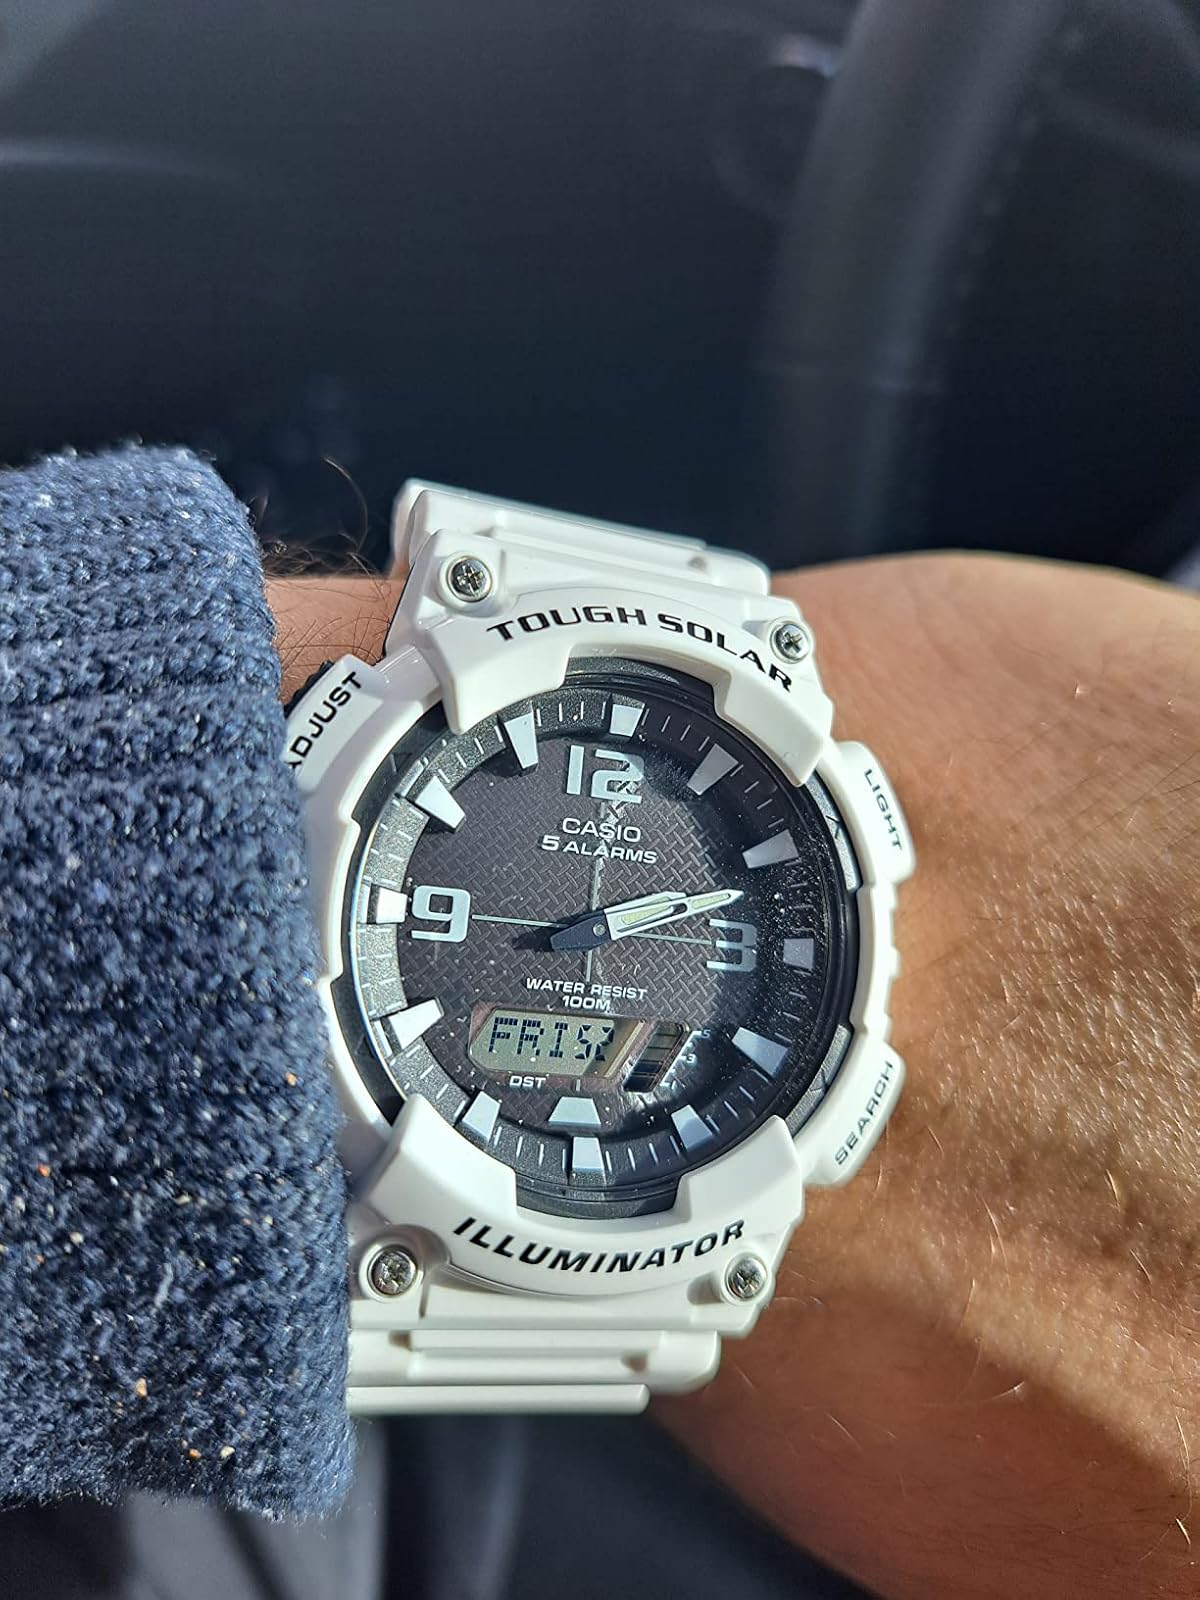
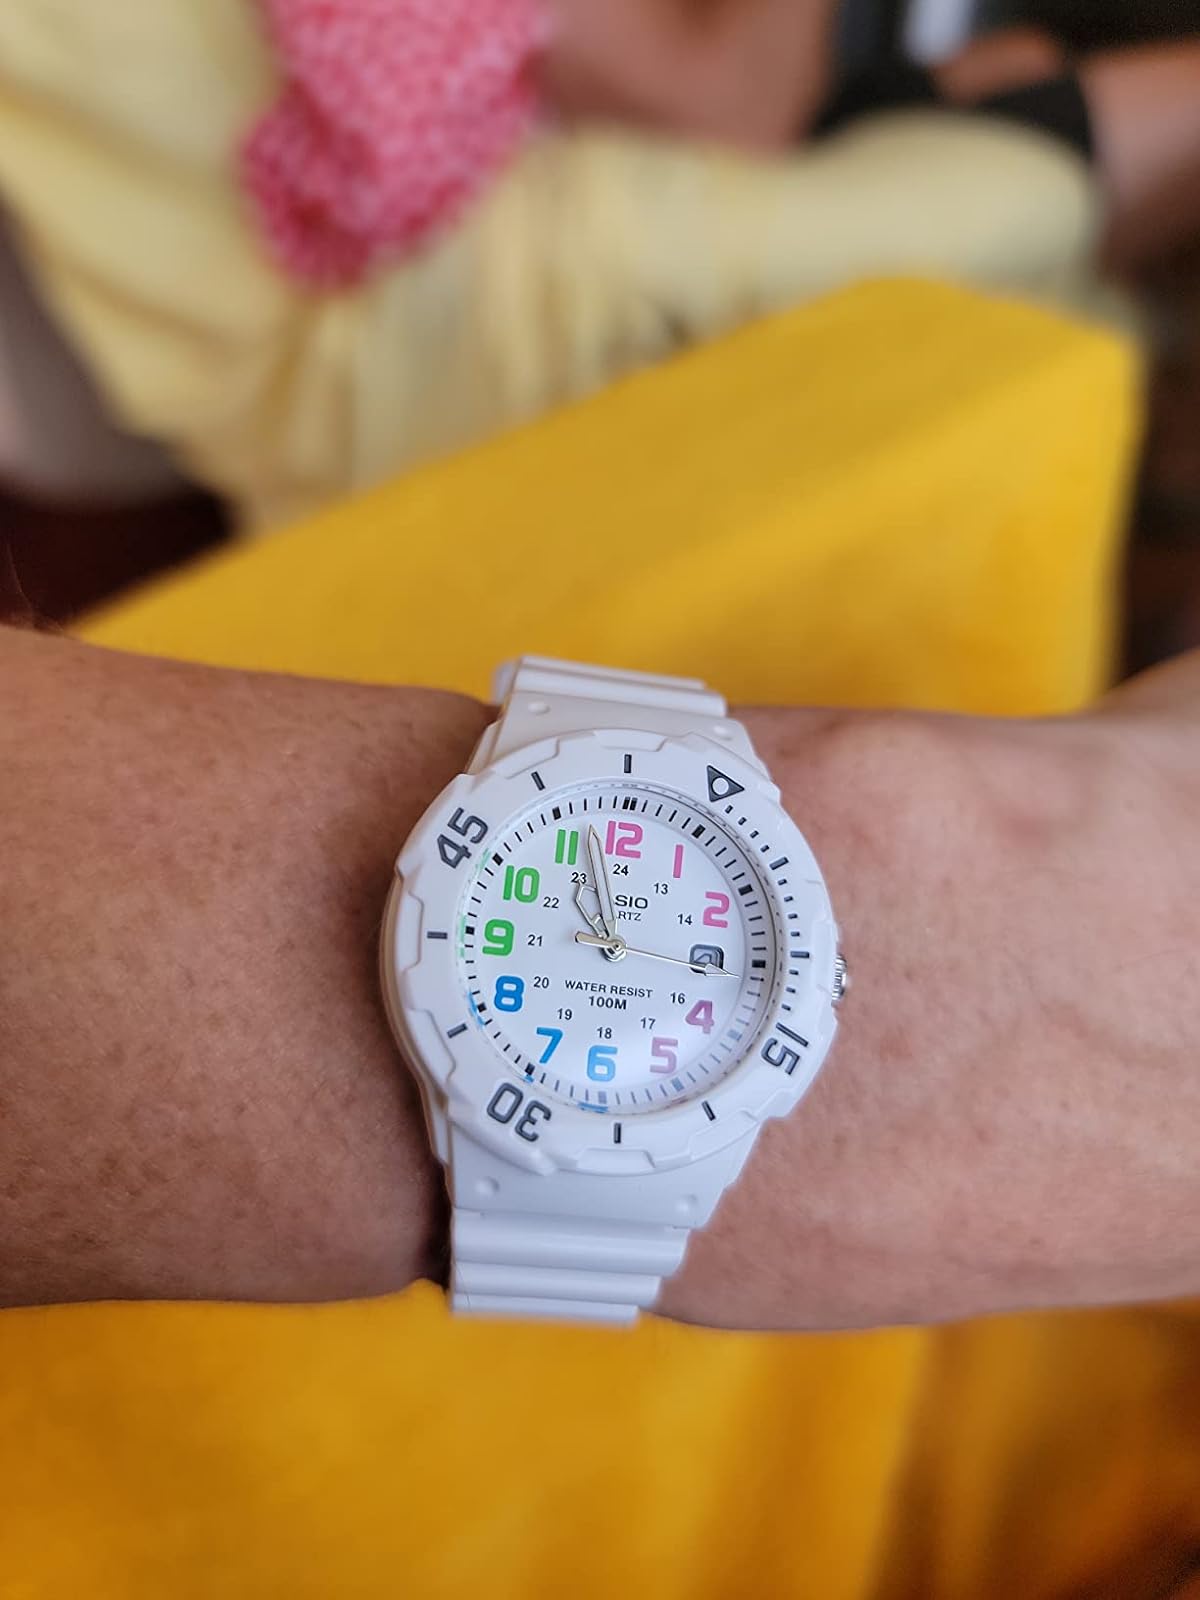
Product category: accessories_watch
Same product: no